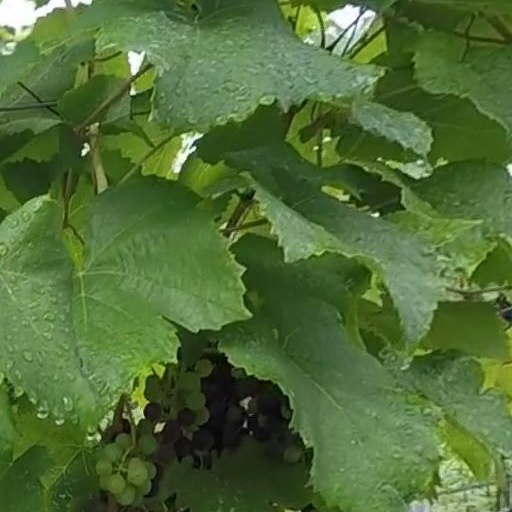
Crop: grape